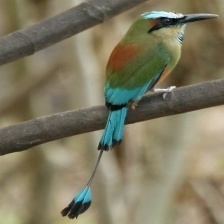
Species: TURQUOISE MOTMOT
Scientific name: EUMOMOTA SUPERCILIOSA